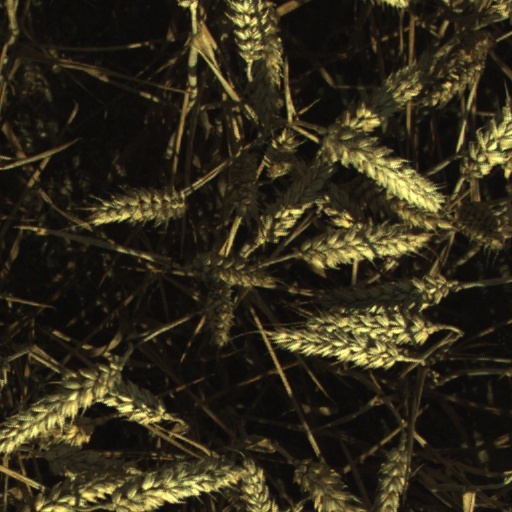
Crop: wheat